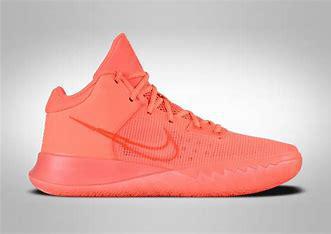
Brand: Nike
Model: Kyrie Flytrap 4